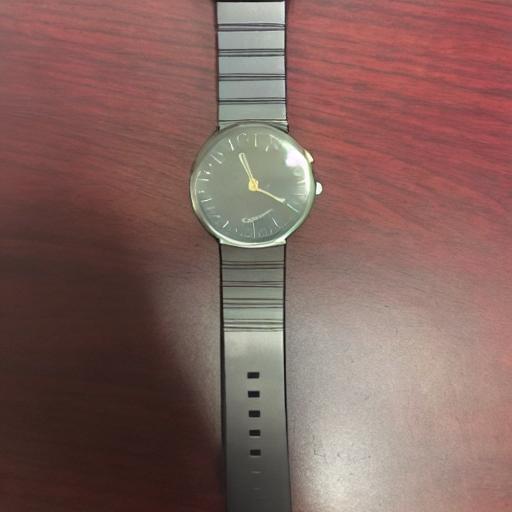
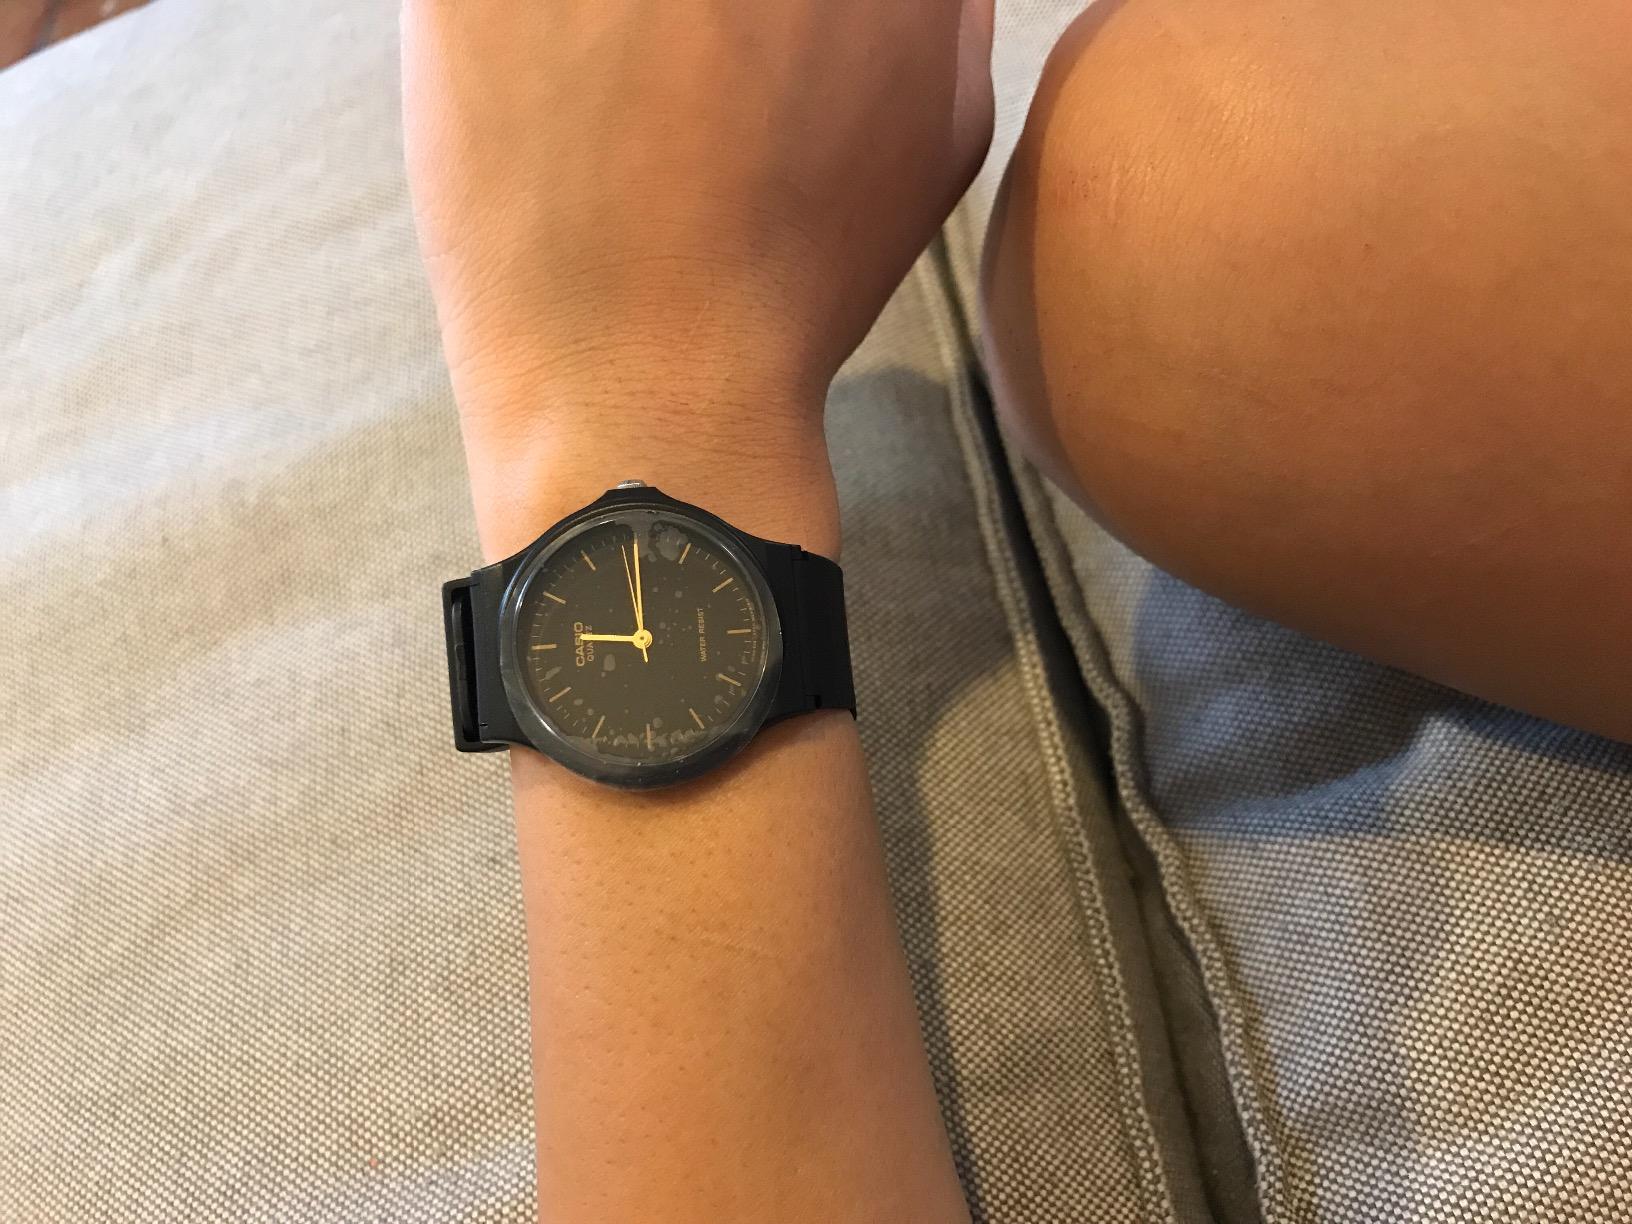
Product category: accessories_watch
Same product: no